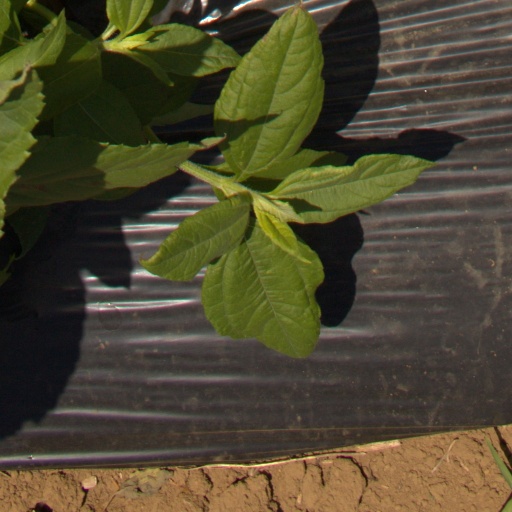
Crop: Jerusalem artichoke